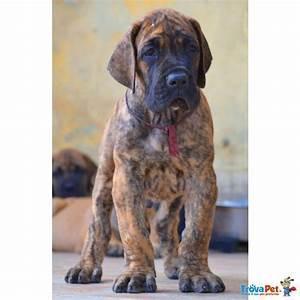
dog